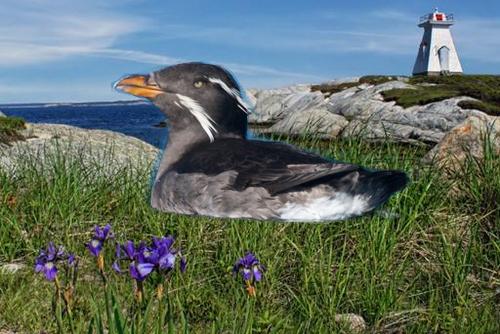
Bird species: Rhinoceros_Auklet
Bird type: waterbird
Background: water